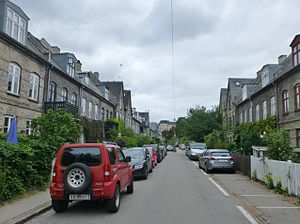
Abildgaardsgade
Abildgaardsgade
Abildgaardsgade er en gade på Østerbro i København, der går fra Øster Farimagsgade til Øster Søgade ved Sortedams Sø. Gaden består af små beboelseshuse med haver og er en del af kvarteret Kartoffelrækkerne.